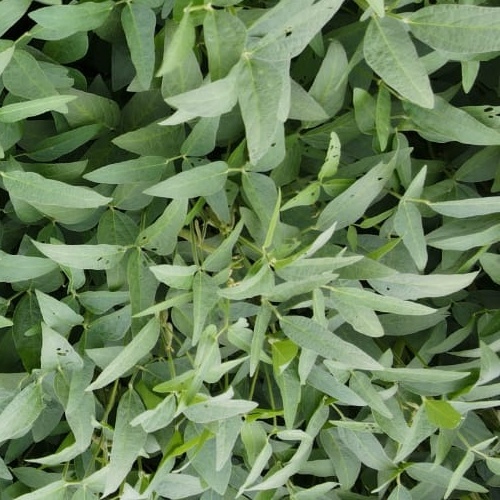
Label: Diabrotica_speciosa